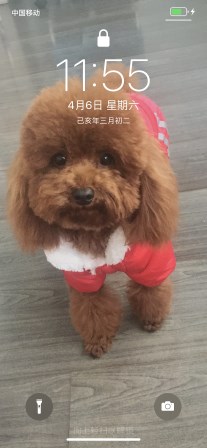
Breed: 2925-n000114-toy_poodle